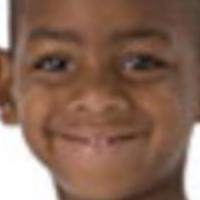
Age group: age 01-10